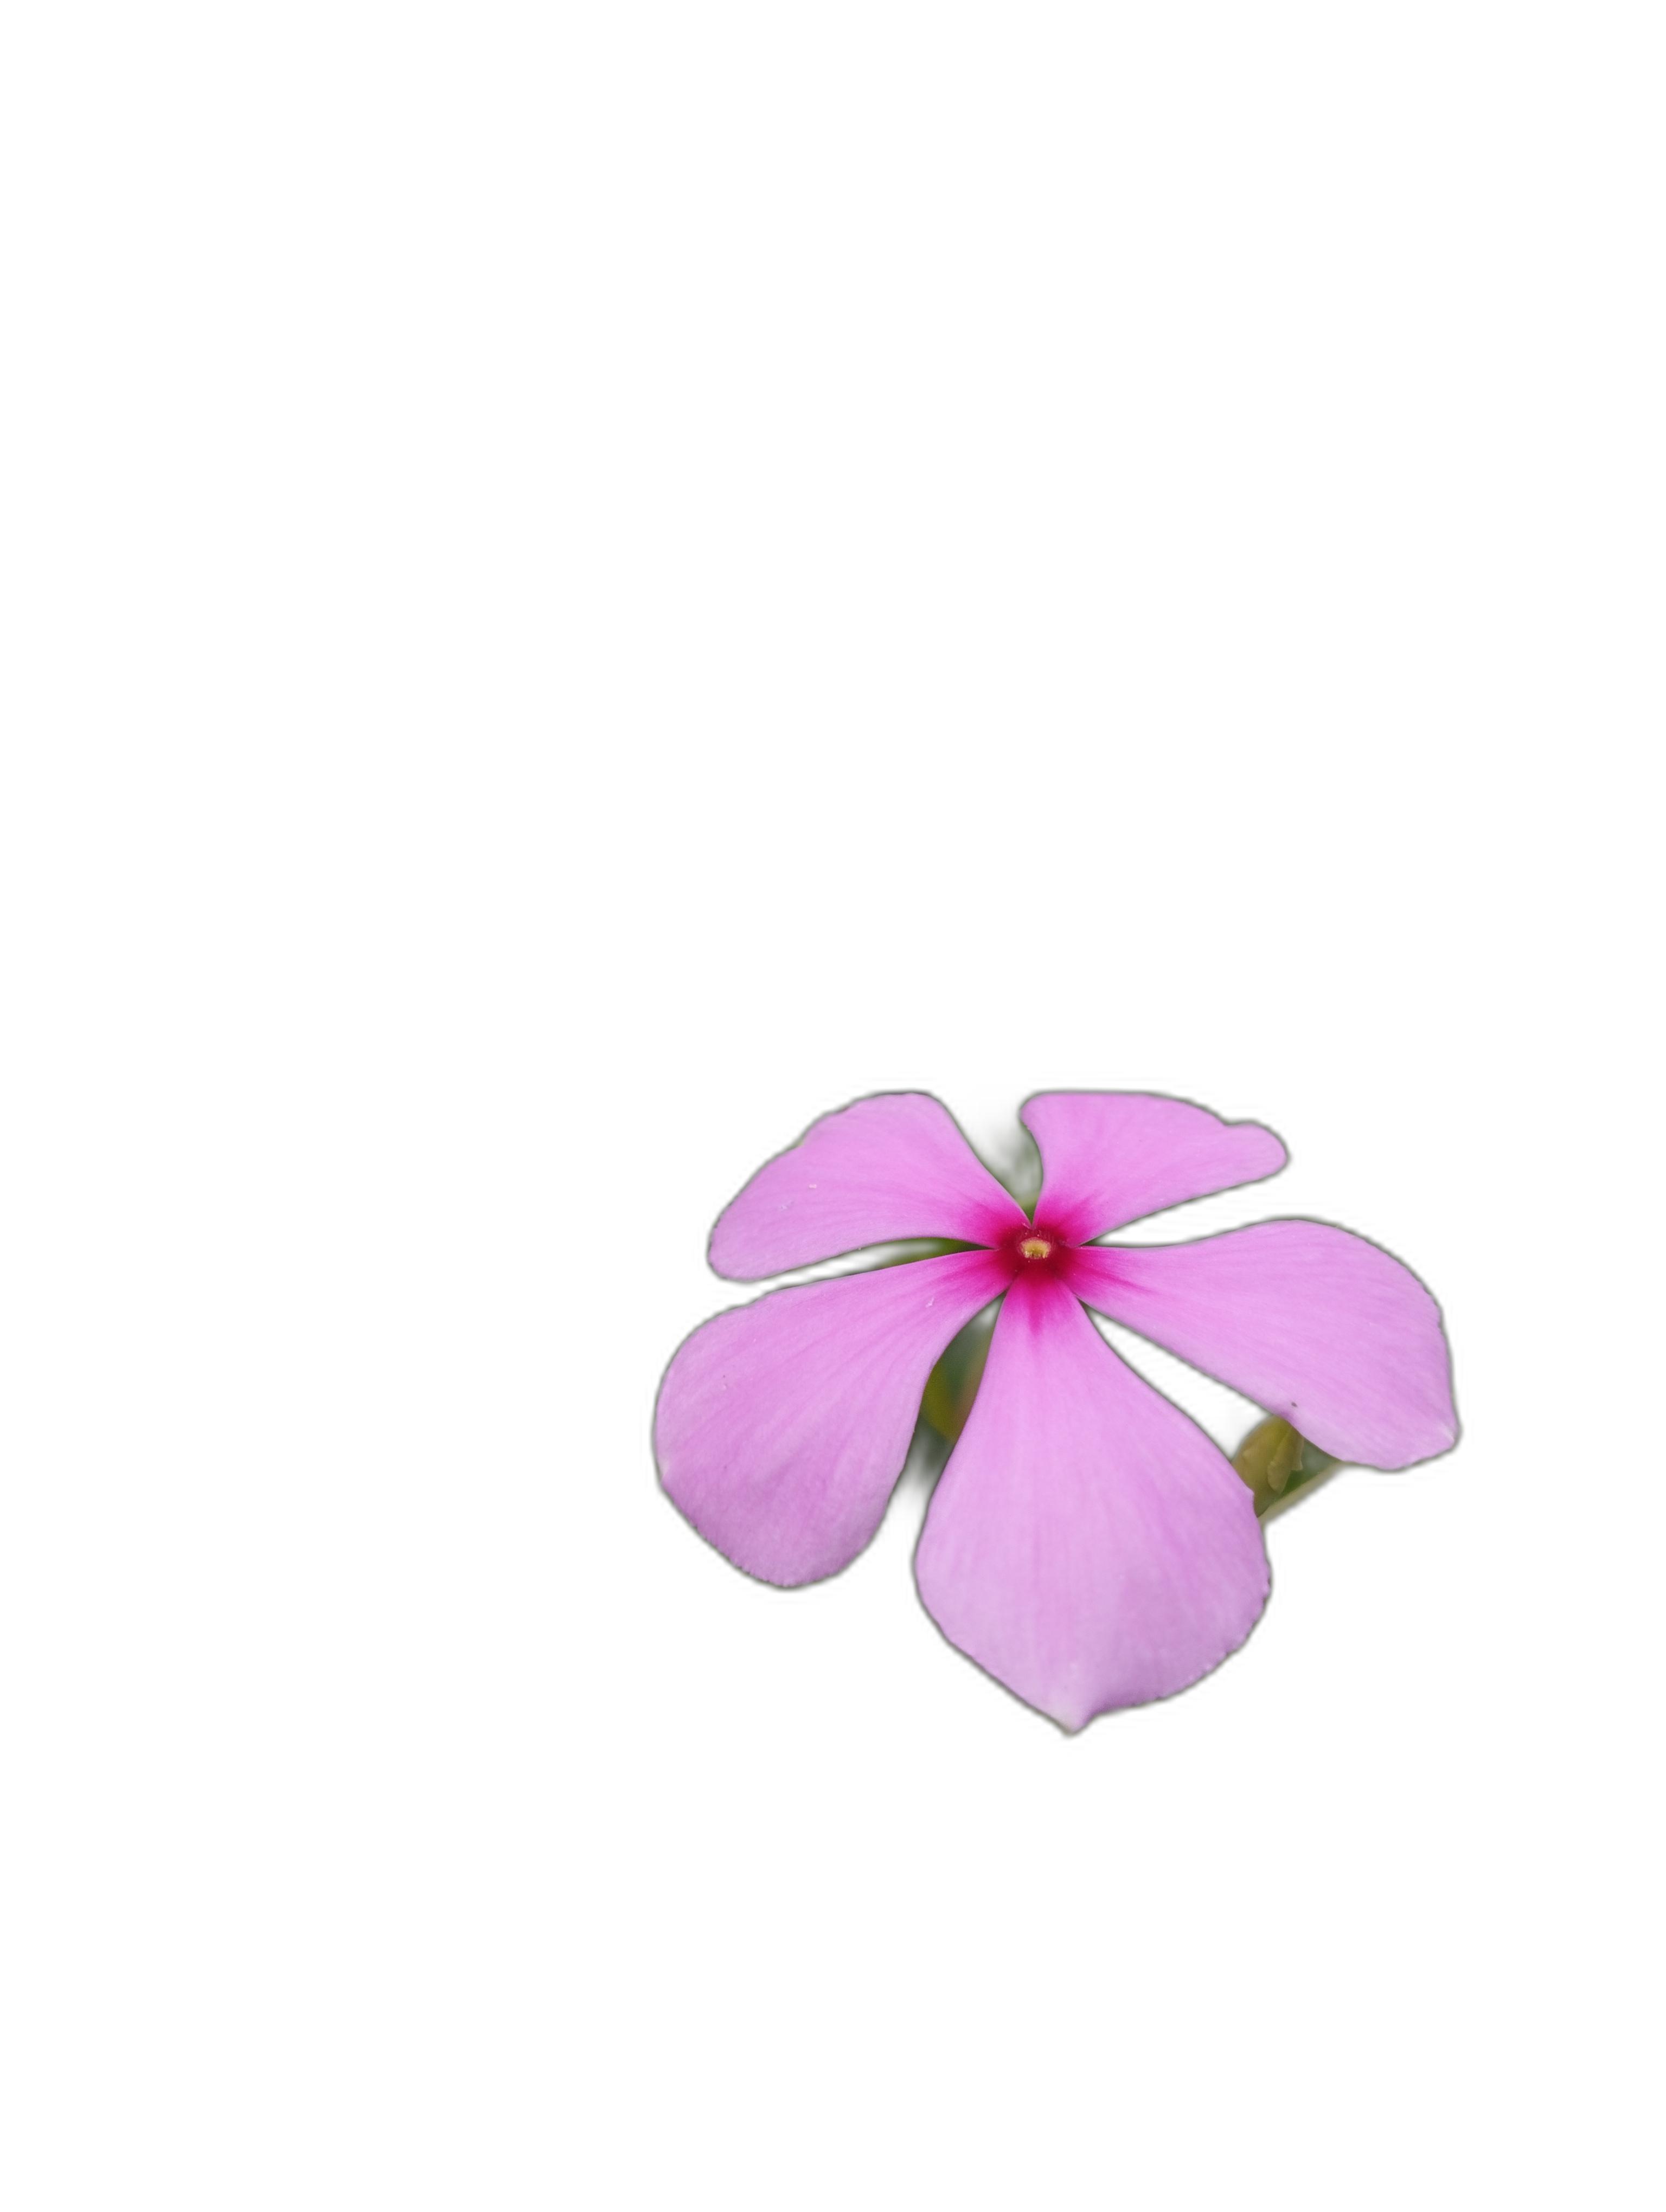
Label: Madagascar periwinkle